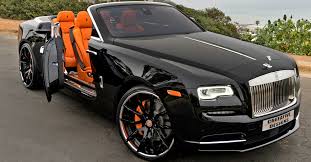
Label: noambulance